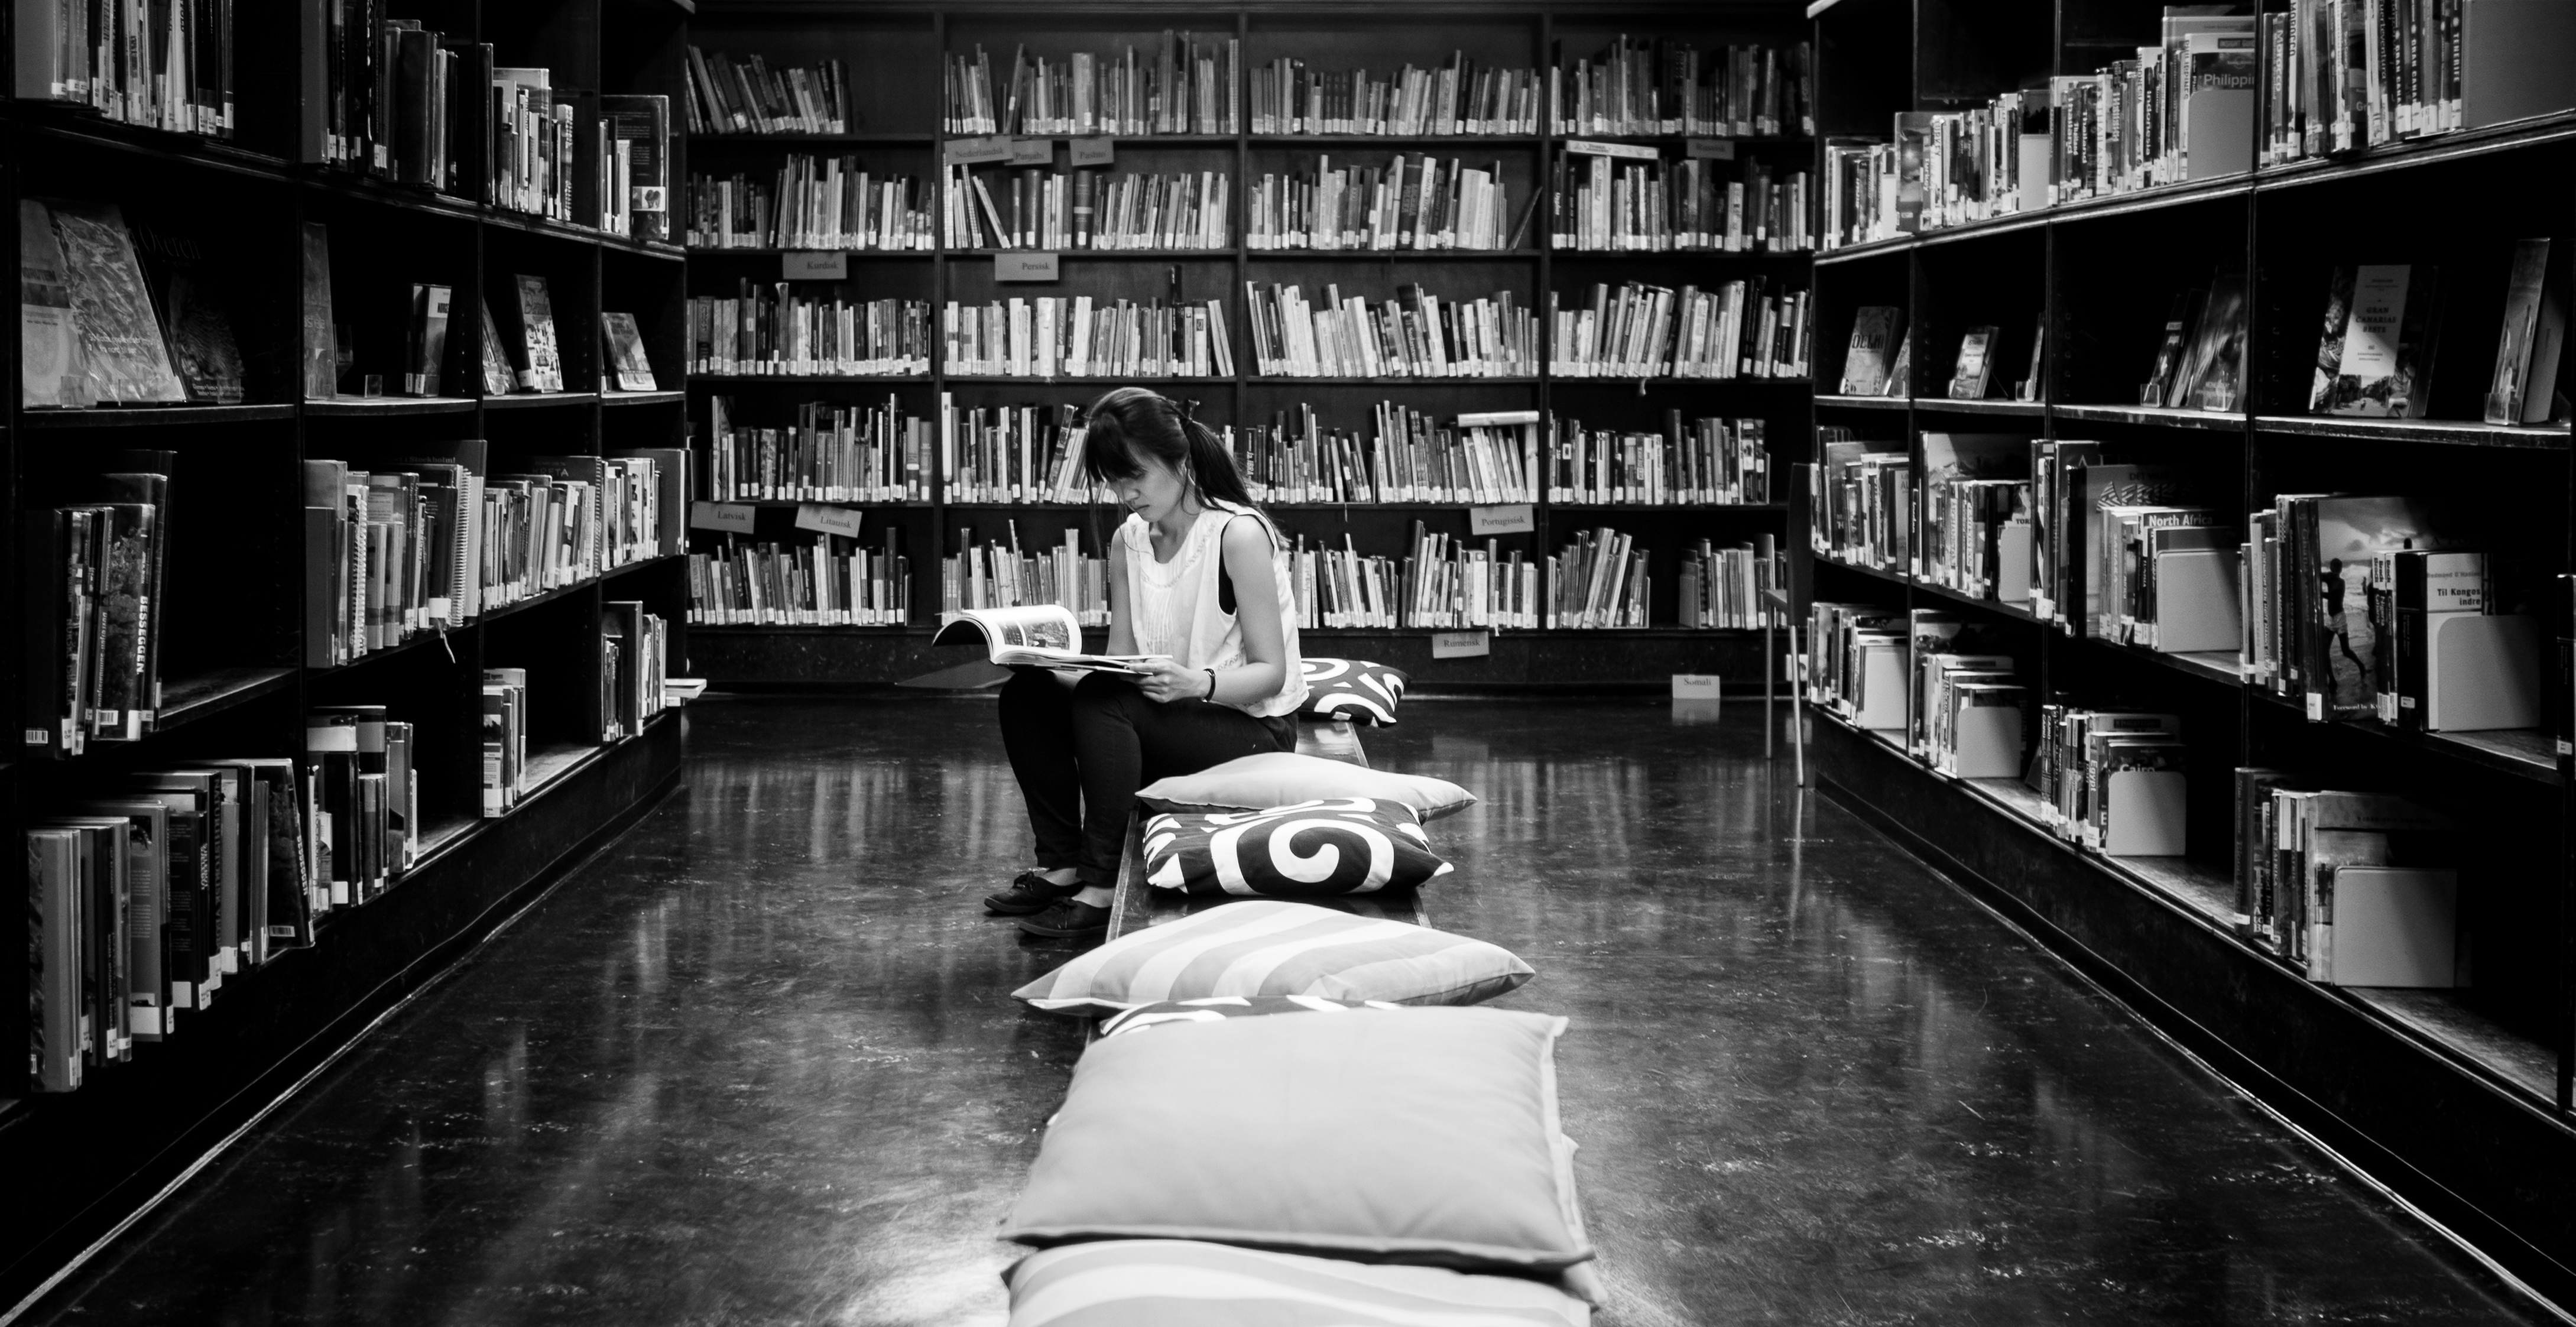
black and white, people, white, street, photography, building, sitting, black, monochrome, sit, streetphotography, flickr, thomas, bookstore, books, seated, olympus, snapshot, omd, fuji, leica, bookshop, libreria, monochrom, leuthard, bookstores, librerias, hcb, thomasleuthard, monochrome photography